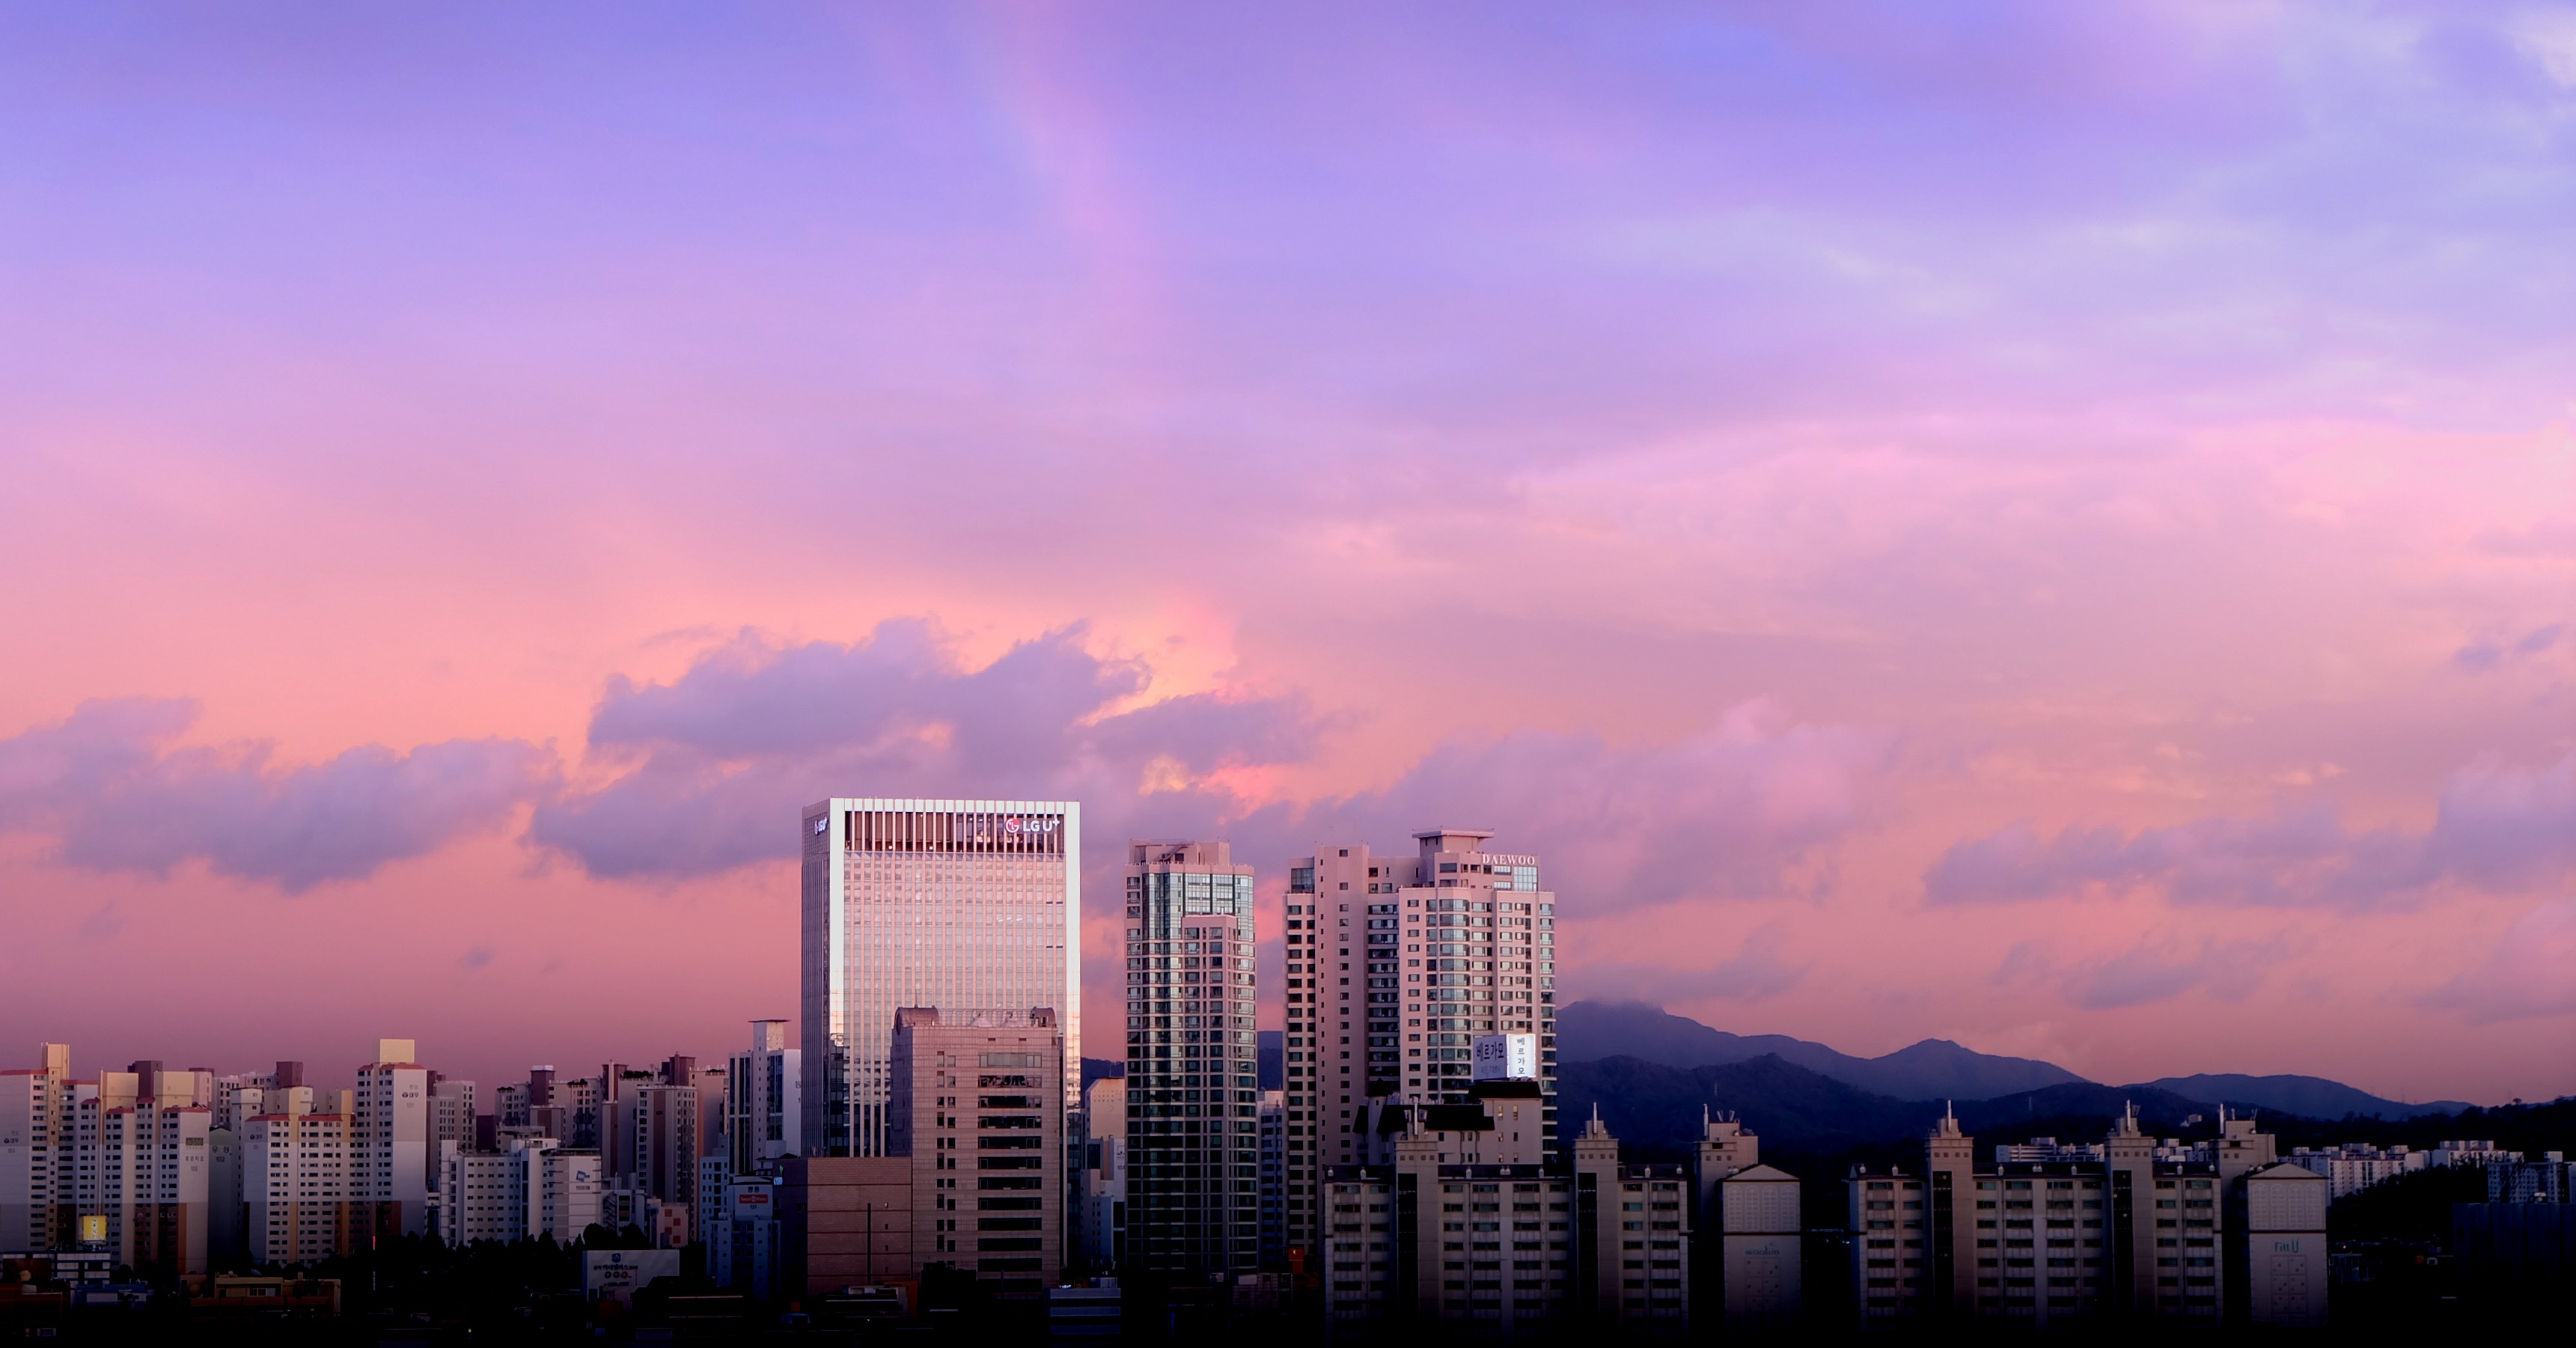
horizon, cloud, sky, sunrise, sunset, skyline, morning, building, dawn, city, atmosphere, skyscraper, cityscape, dusk, daytime, evening, afterglow, atmospheric phenomenon, human settlement, atmosphere of earth, metropolitan area